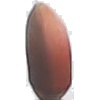
Label: hazelnut